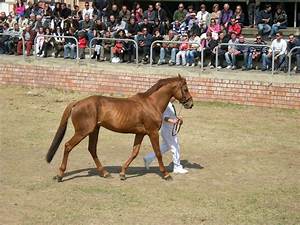
Label: horse